Sportivo Barracas

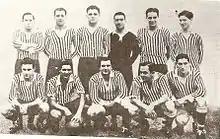
The team that won the Primera División championship in 1932

Sportivo became one of the clubs to make the decision of staying amateur so it remained at the official body, Argentine Association. This decision paid dividends because the following year Sportivo Barracas won the 1932 championship. It remained unaffiliated to Argentine Football Association from 1936 to 1967, never regaining its amateur notability since its return.